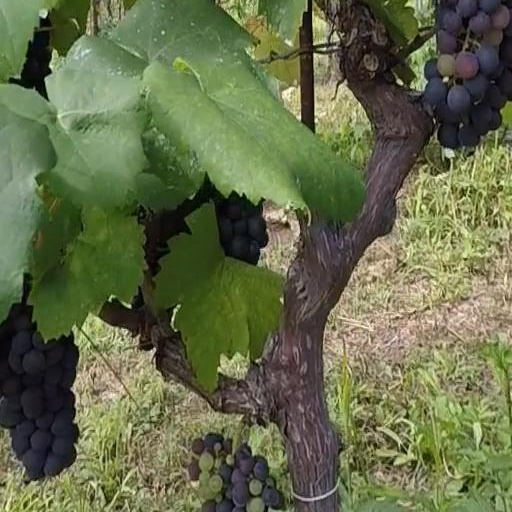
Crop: grape